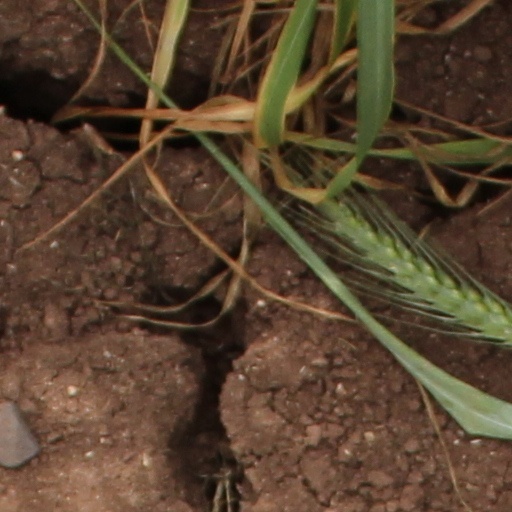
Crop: wheat